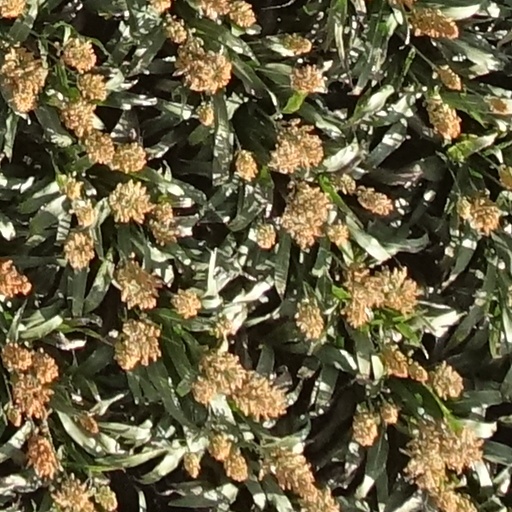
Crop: sorghum